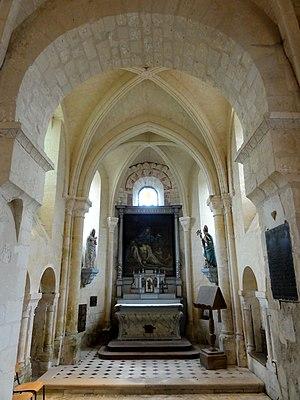
Base du clocher, arc triomphal.
L'église Saint-Vaast de Saint-Vaast-de-Longmont est une église catholique paroissiale située à Saint-Vaast-de-Longmont, commune de l'Oise. De style roman, cette église est architecturalement plus proche de celle de Rhuis que de celle de Morienval, et sa construction a commencé vers l'an 1100. Elle était associée à un prieuré dépendant du prévôt d'Angicourt et du domaine de l'abbaye Saint-Vaast. Par ailleurs, le patronage de l'église est un indicateur de l'ancienneté de la paroisse. L'église primitive, qui n'était donc probablement pas la première église en ce lieu, se composait d'une nef rectangulaire et non voûtée, d'une première travée de chœur aujourd'hui voûtée d'ogives, moitié moins large que la nef, et d'un chevet en cul de four. À l'exception de ce dernier, ce bâtiment s'est conservé jusqu'à nos jours, bien qu'ayant subi quelques modifications. Les premières ont eu lieu quelques décennies après la construction seulement, vers 1120/1130, et ont porté sur l'adjonction d'un bas-côté et d'une chapelle au nord, assez similaire au chœur d'alors.